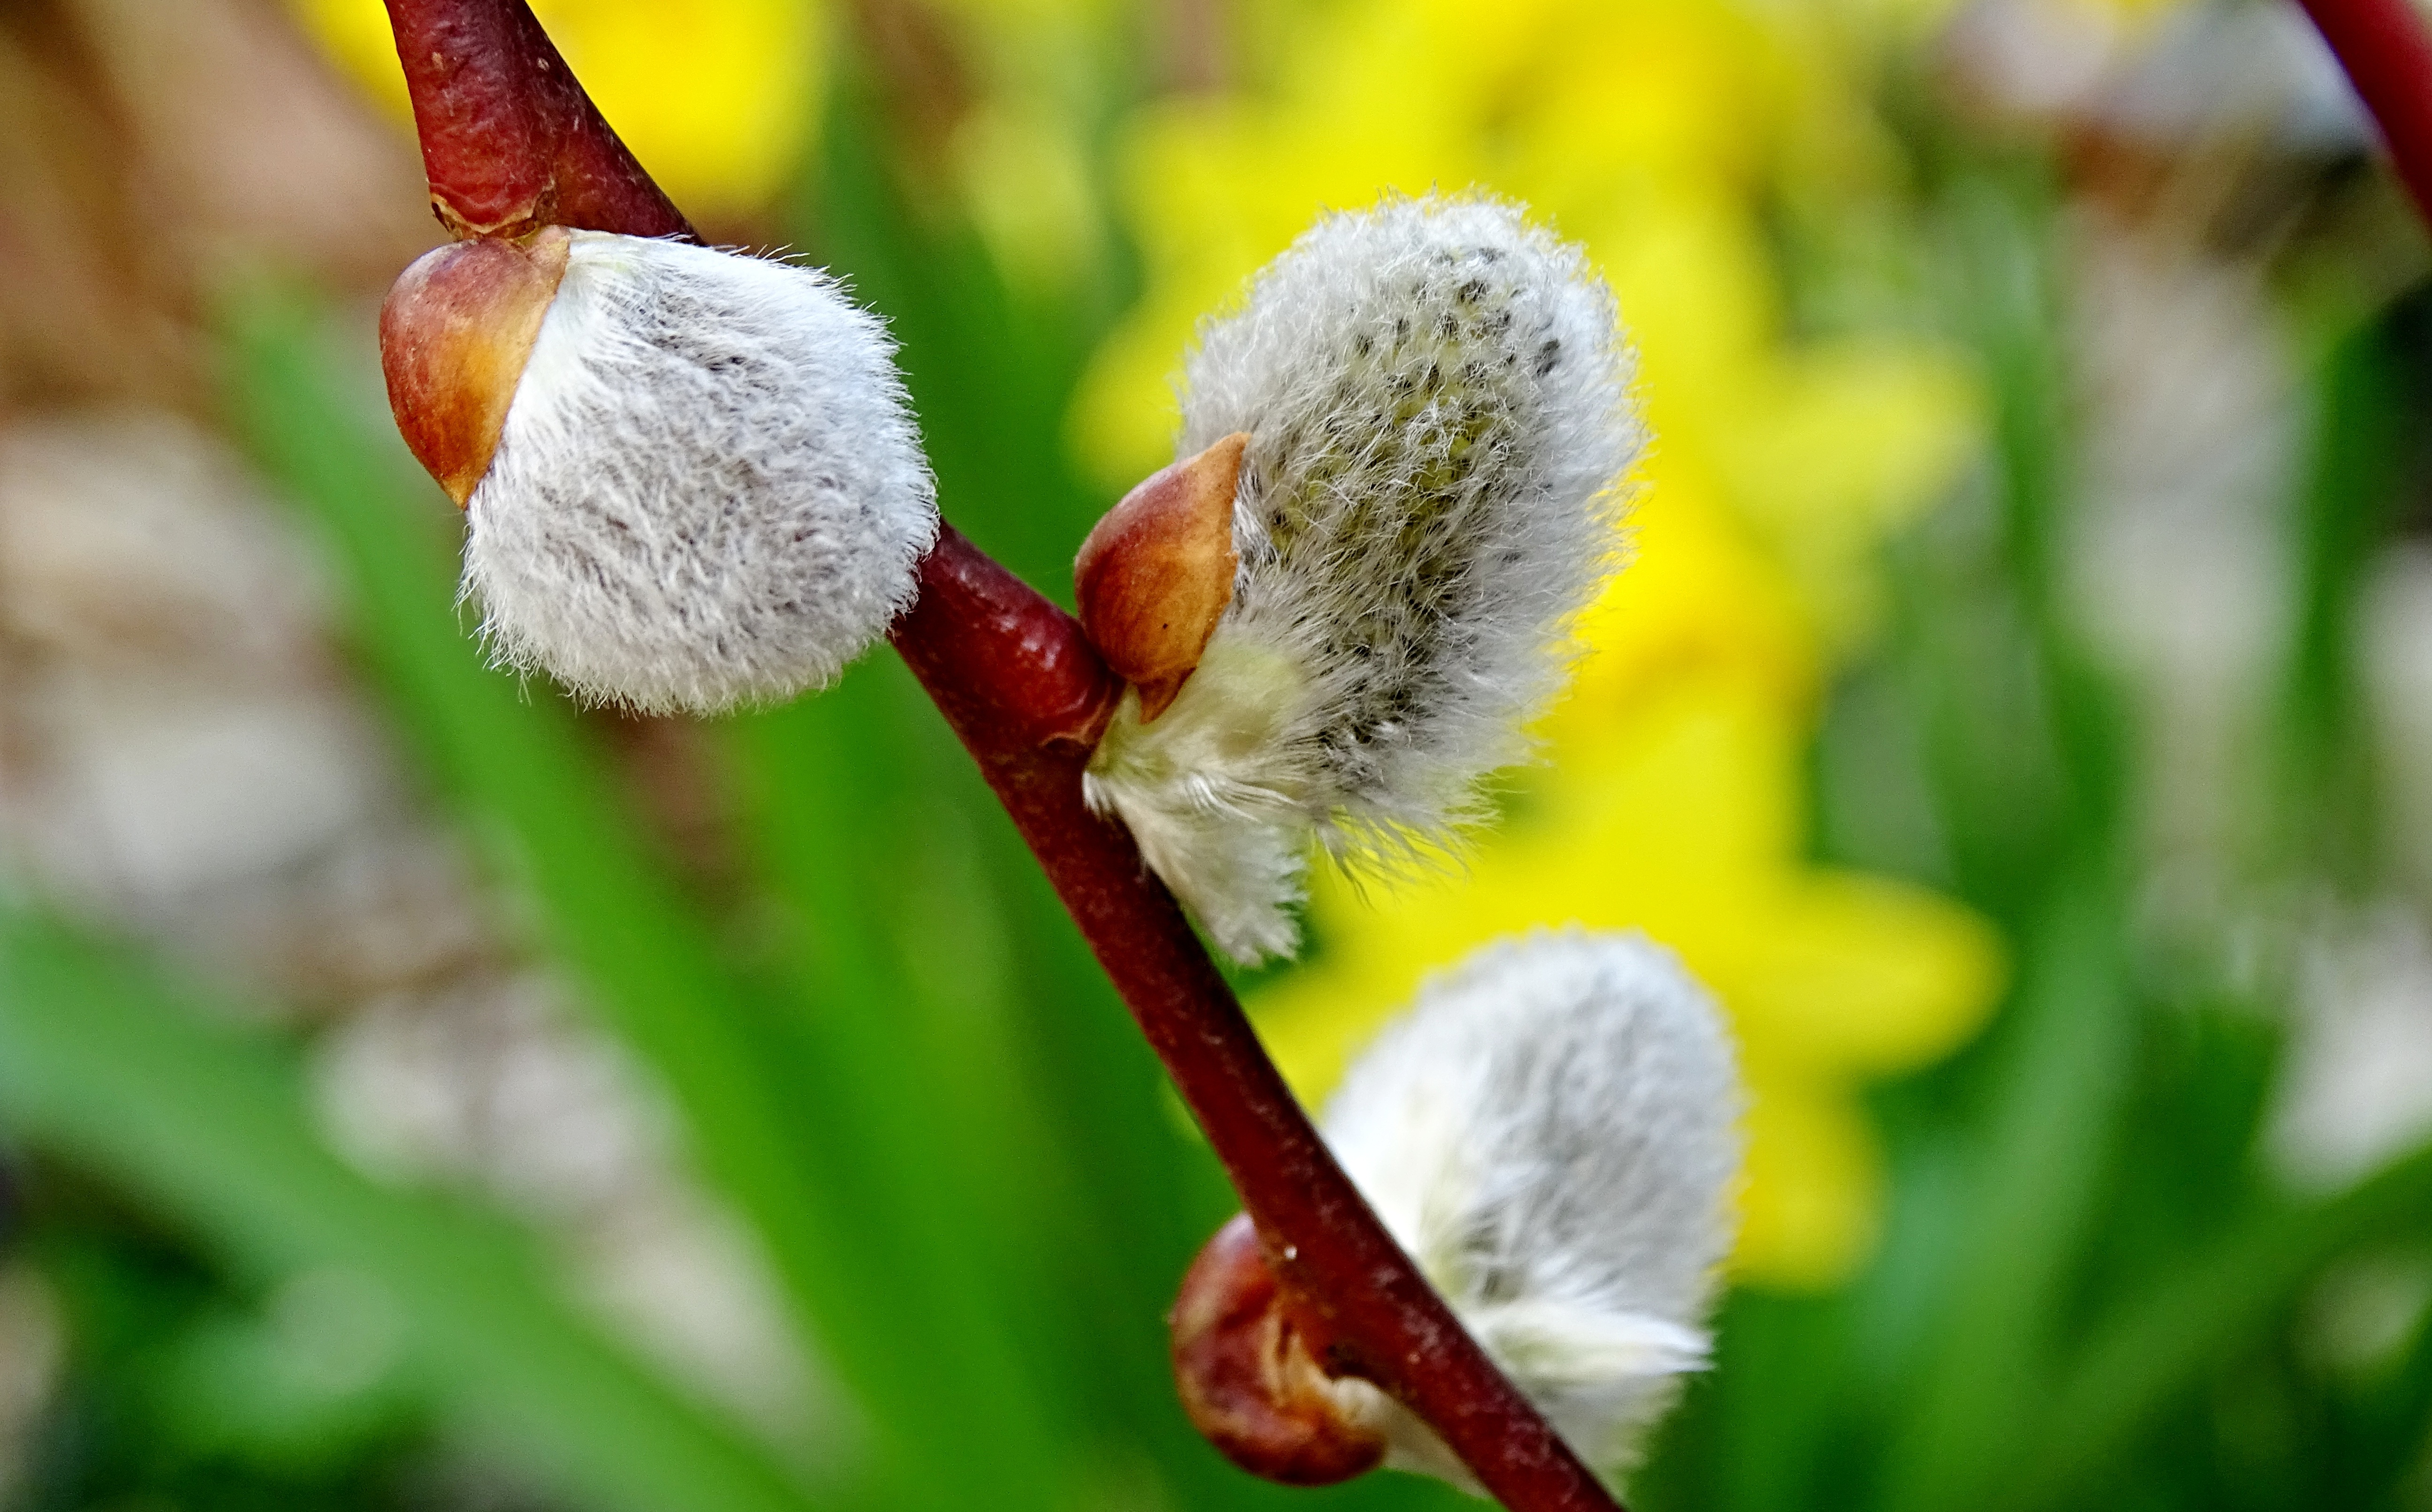
nature, grass, branch, blossom, plant, photography, meadow, leaf, flower, petal, bloom, decoration, pollen, spring, green, fluffy, kitten, pasture, botany, close, flora, fauna, wildflower, close up, hairy, bud, nectar, macro photography, inflorescence, flowering plant, grazing greenhouse, pussy willow, plant stem, land plant, blossom kitten